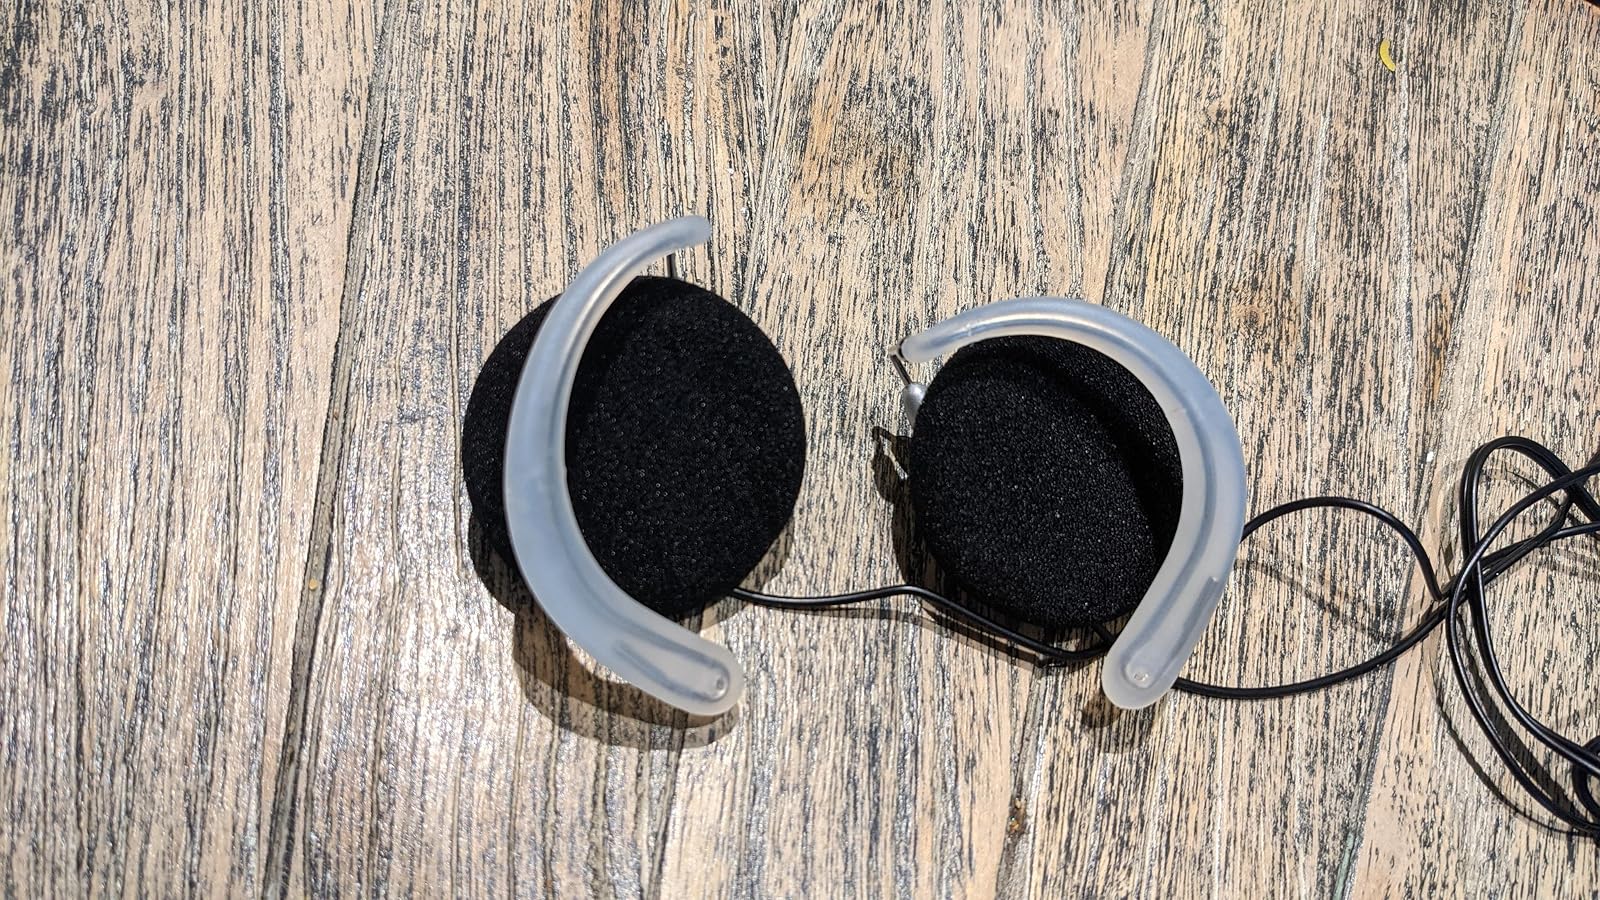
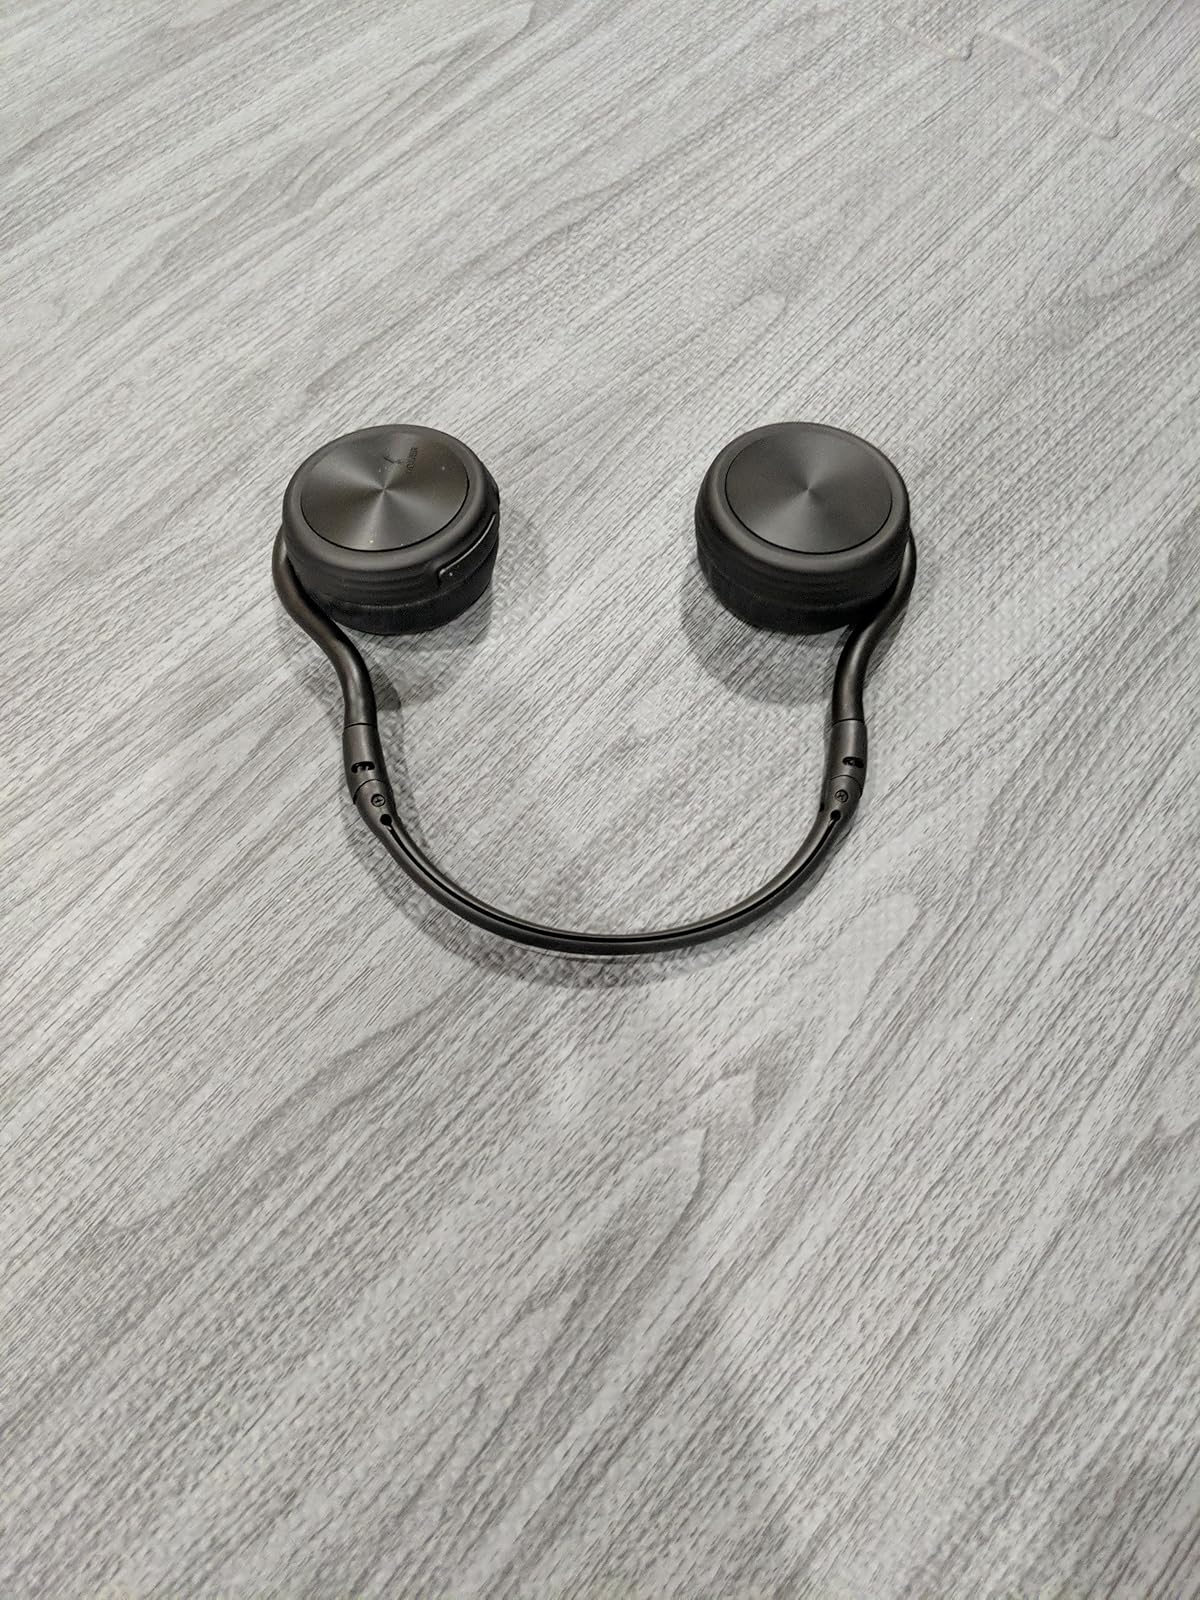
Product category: headphones
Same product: no